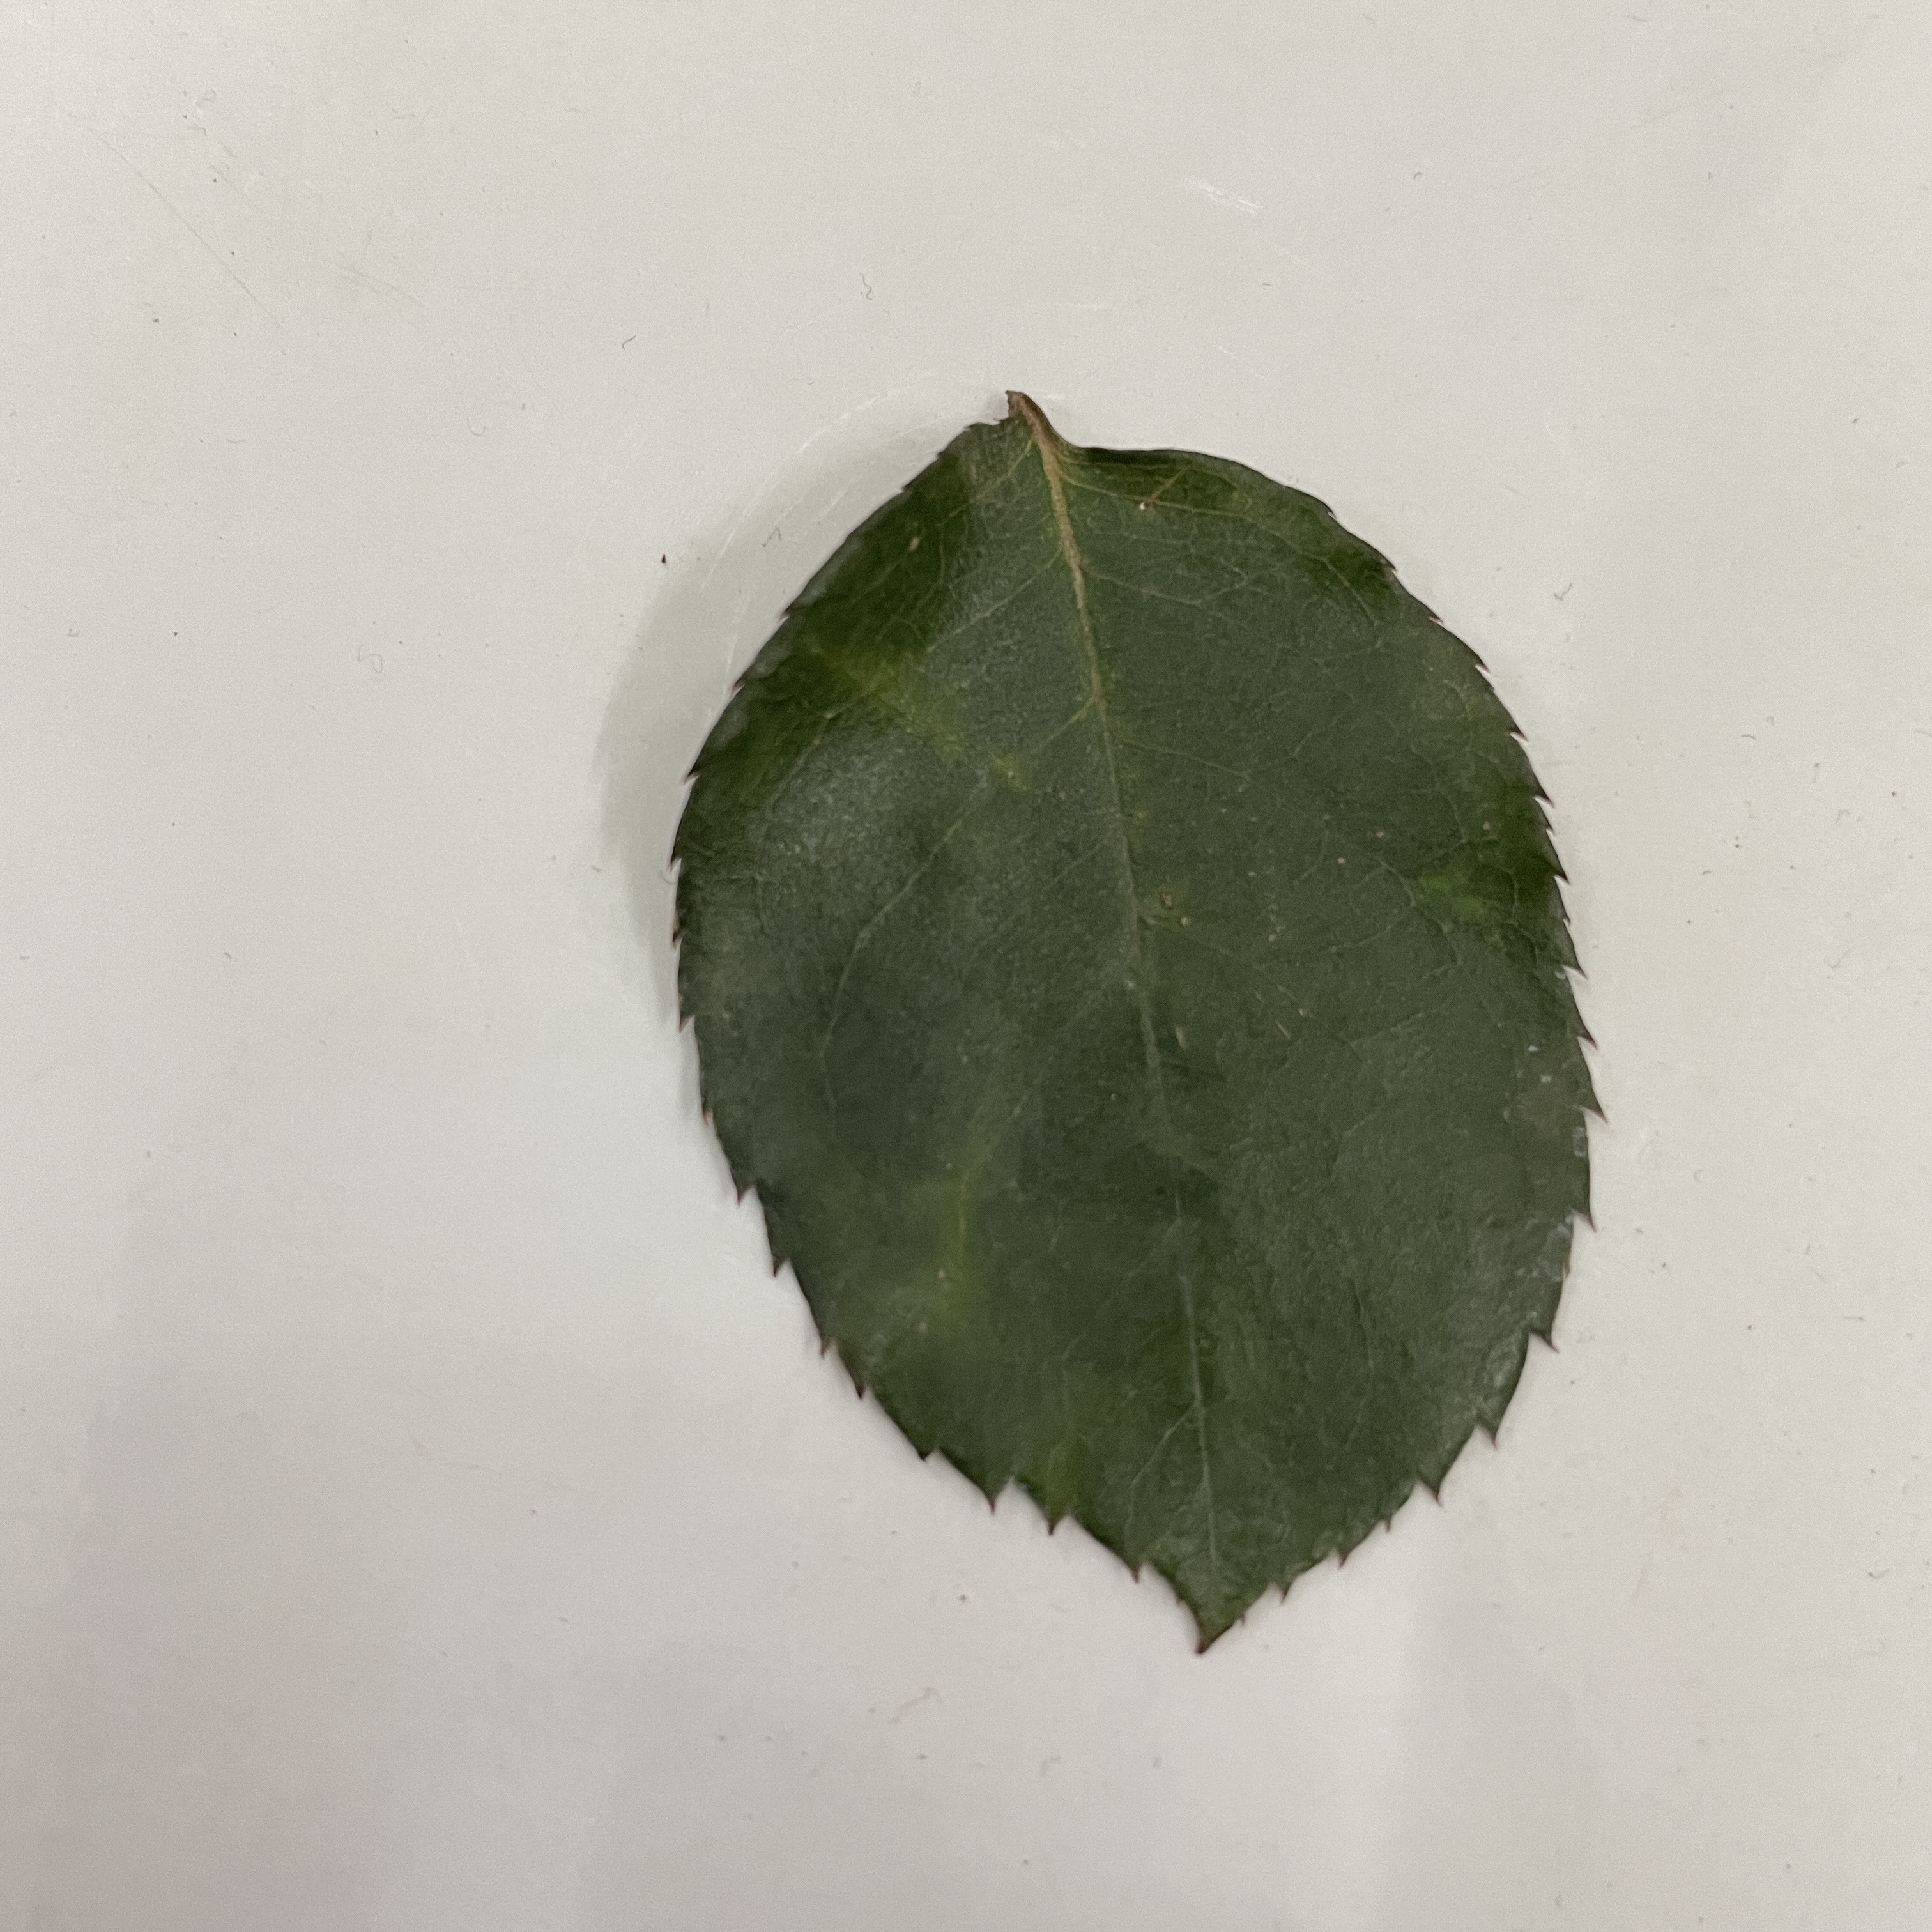
Label: Healthy Leaf